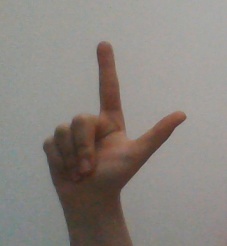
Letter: laam